Denver Nuggets

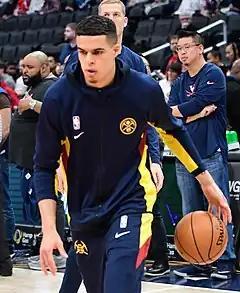
Michael Porter Jr. was drafted as the 14th pick in the 2018 NBA Draft and helped the Nuggets to their first title in 2023

In the 2020–21 NBA season, Jokić was named the NBA Most Valuable Player, becoming the first center since Shaquille O'Neal in 2000 and the first player in Nuggets franchise history to win the award. He also became the first Serbian player, third European player overall (along with Dirk Nowitzki of Germany and Giannis Antetokounmpo of Greece), and sixth international player to ever win the award (along with Hakeem Olajuwon of Nigeria, Tim Duncan of the U.S. Virgin Islands, Steve Nash of Canada, Nowitzki of Germany, and Antetokounmpo of Greece). Jokić also became the lowest ever drafted player at #41, and the first player in NBA history to be selected in the second round of the common era draft, to win the MVP award. Although the Nuggets finished the season with the third seed in the Western Conference and beat their first round opponents, the Portland Trail Blazers, in six games, the loss of starting guard Jamal Murray to an ACL tear contributed to the team's sweep by the eventual Western Conference champions, the second-seeded Phoenix Suns.